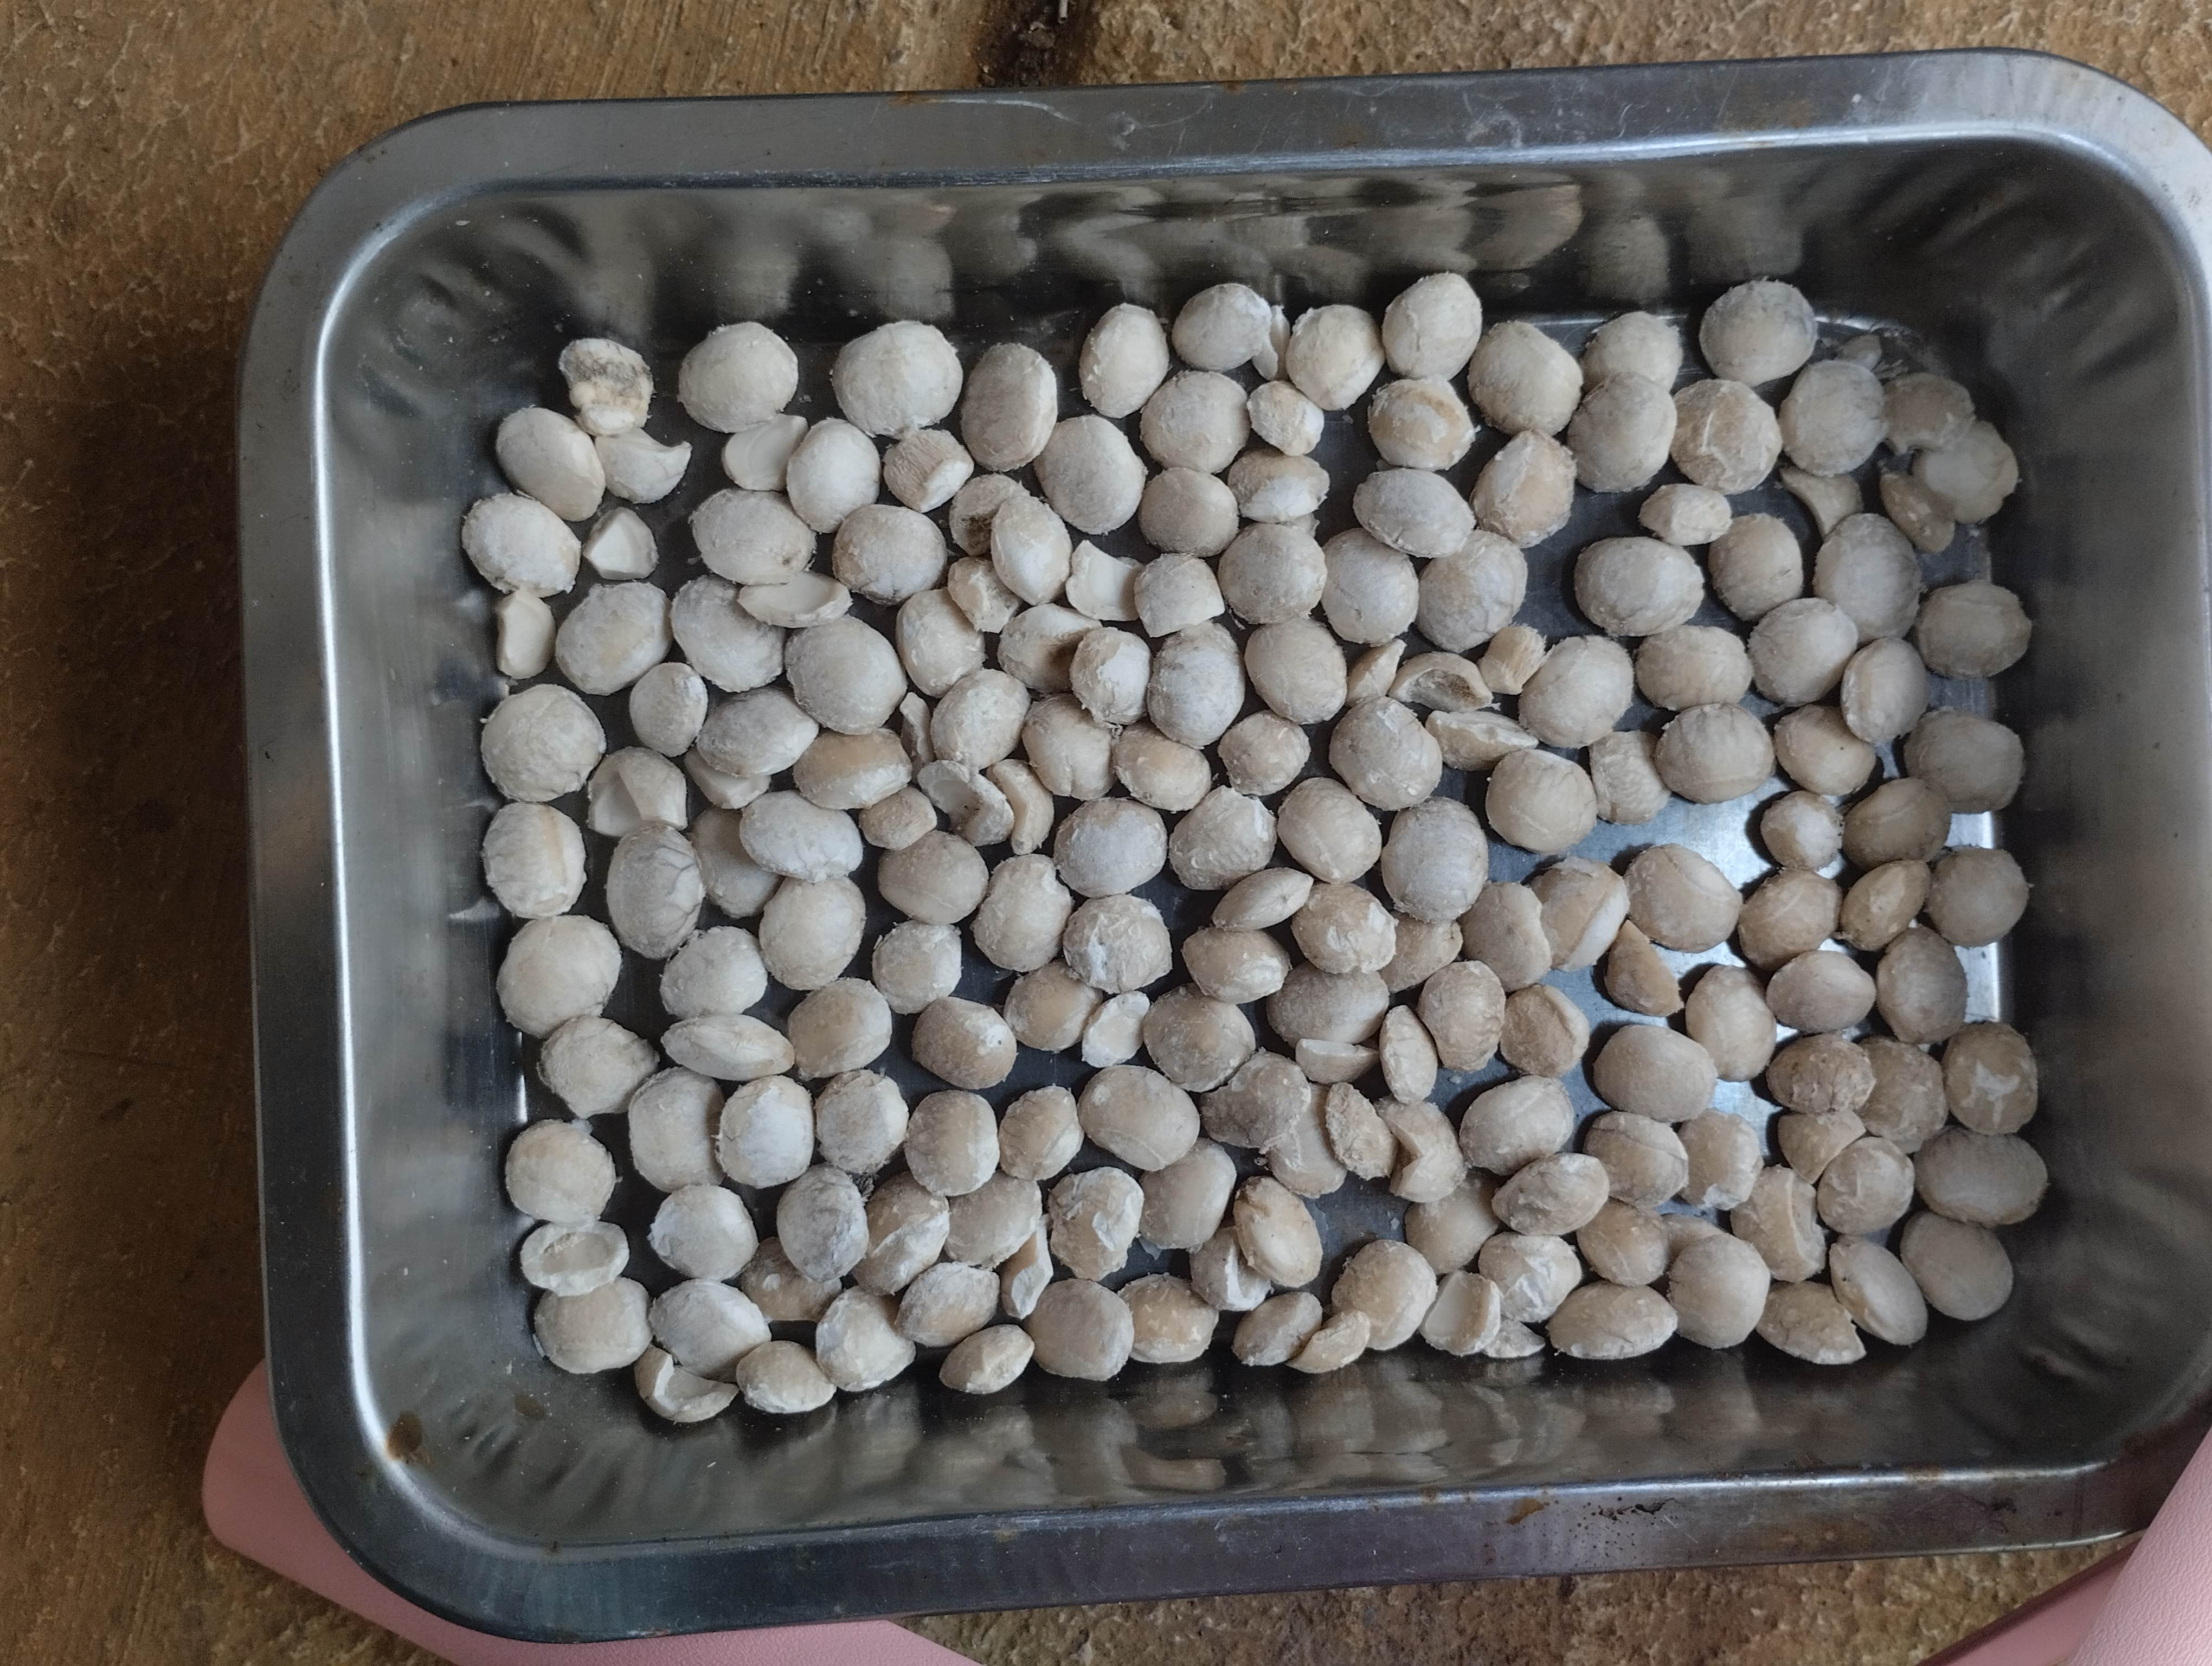
Label: bagus (good seed)